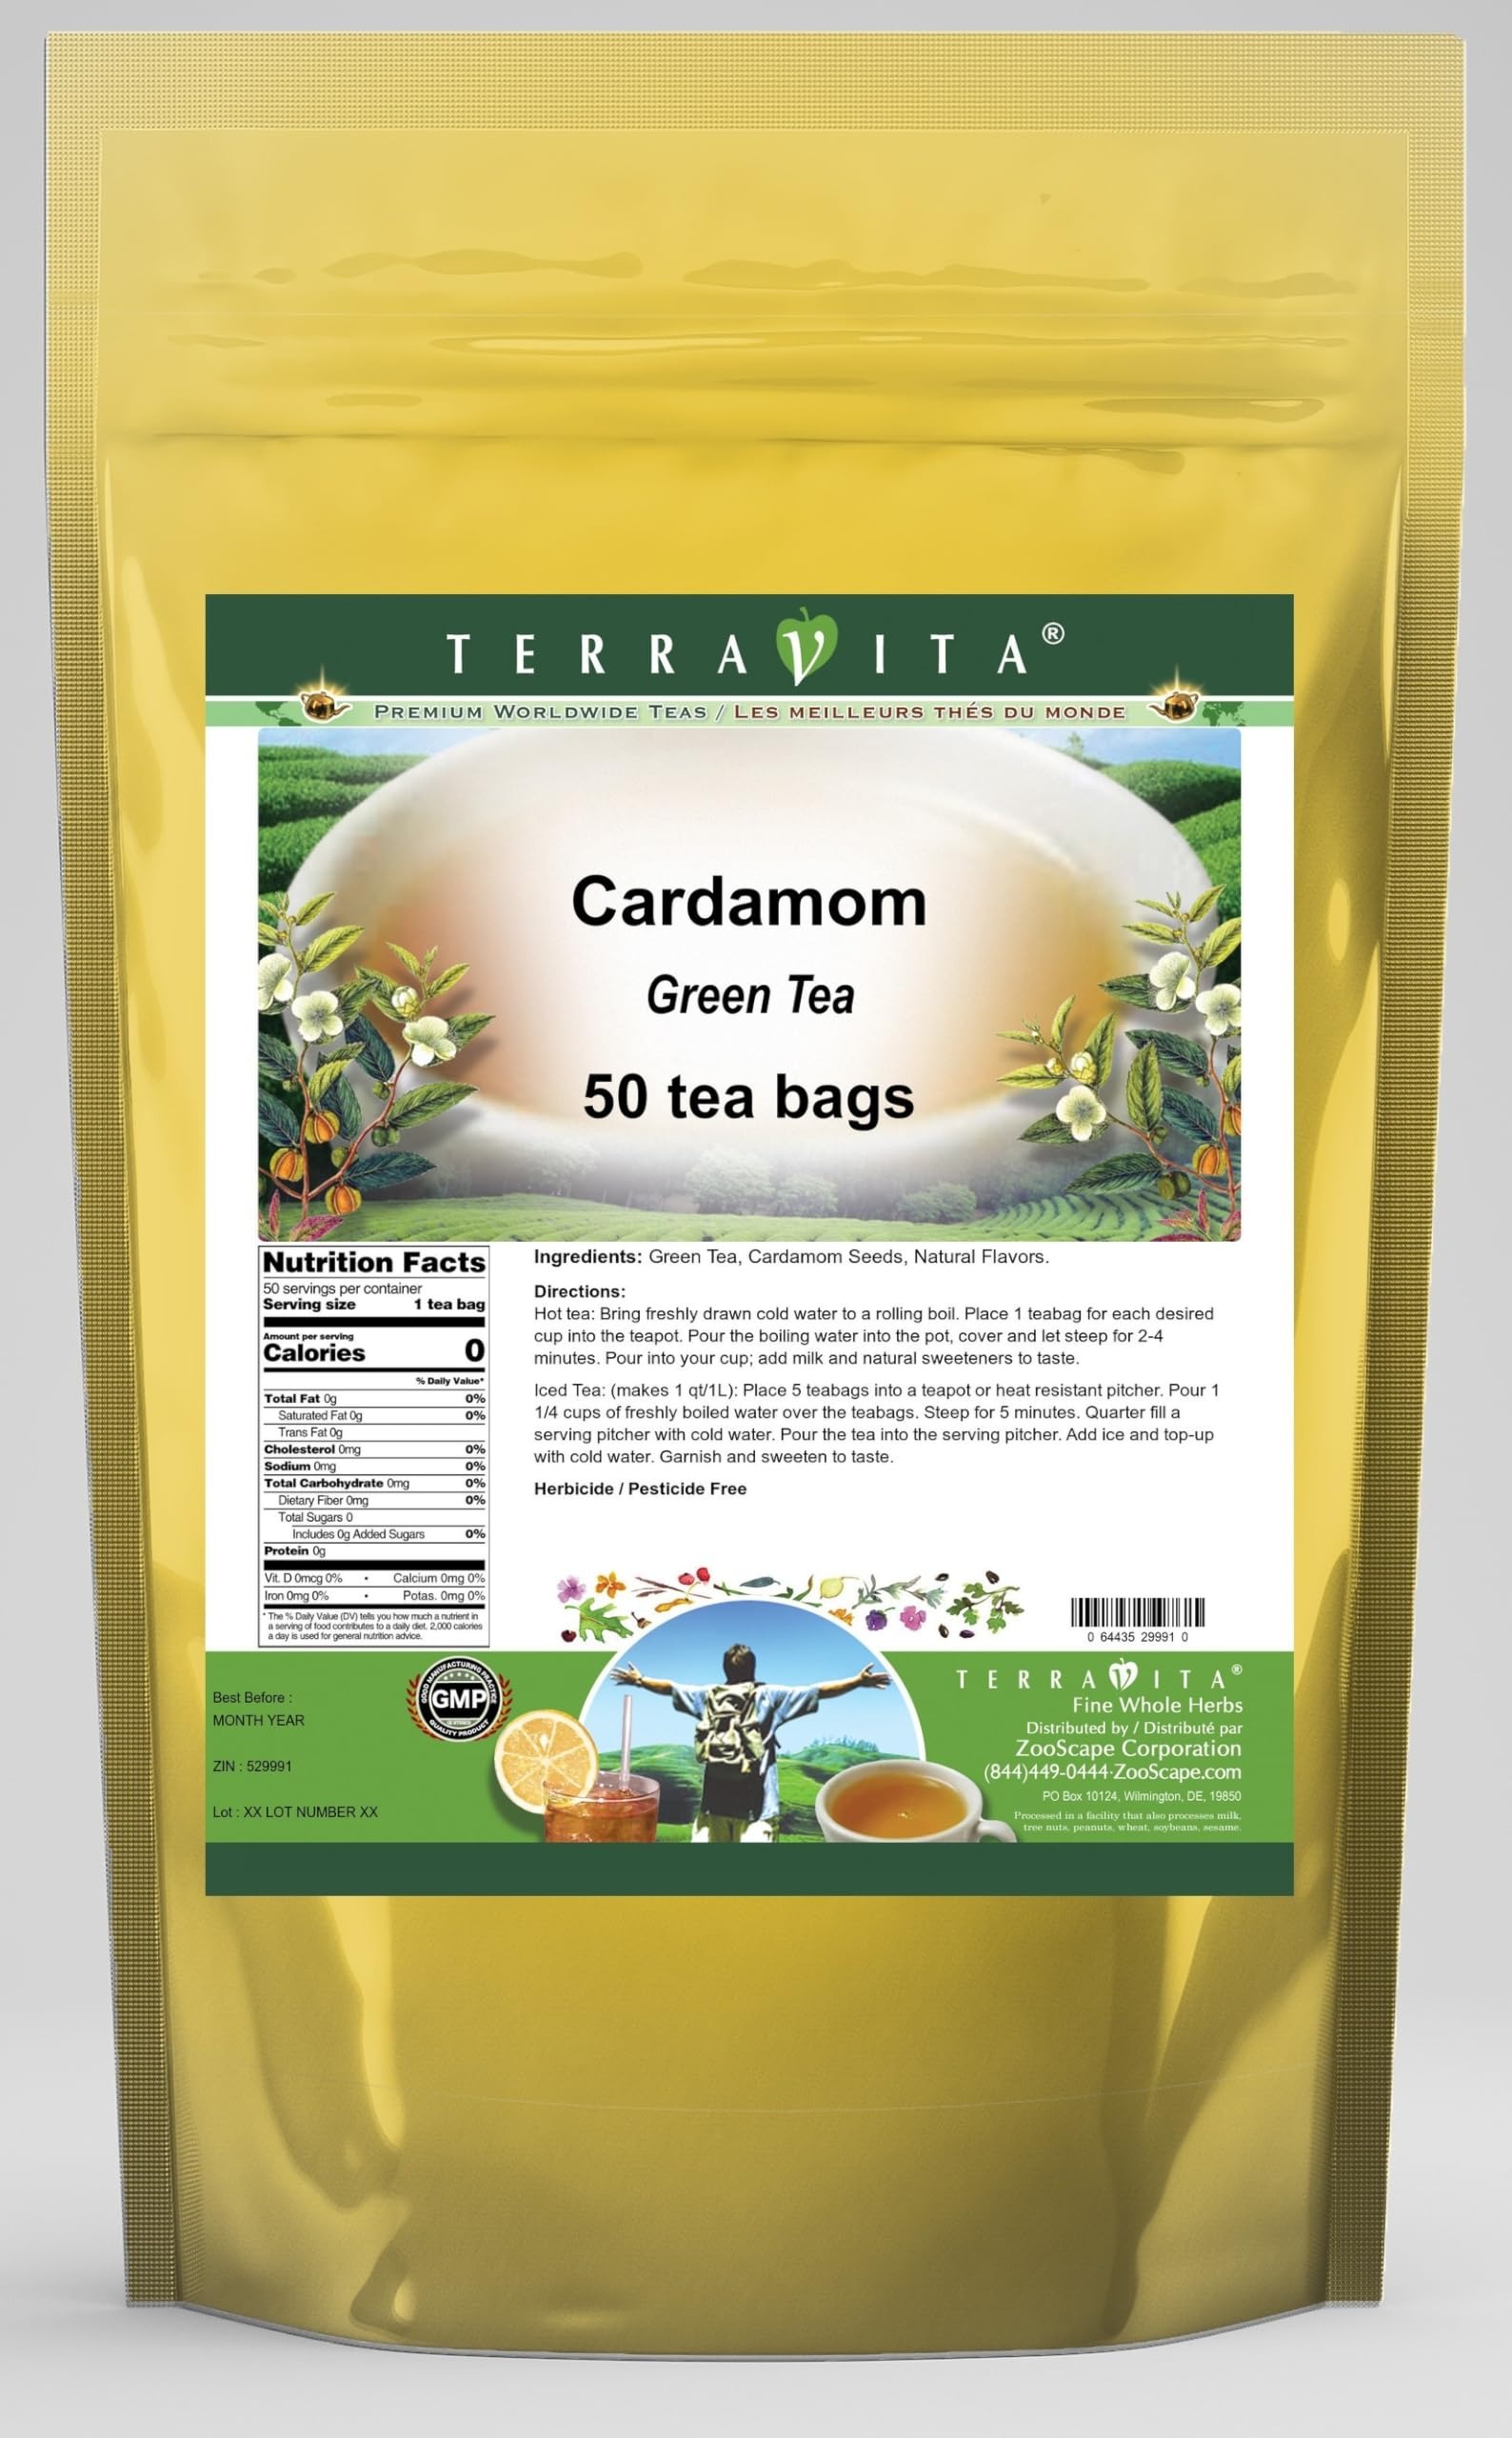
Item Name: Cardamom Green Tea (50 tea bags, ZIN: 529991)
Bullet Point 1: Our Cardamom Green Tea is a tasty flavored Green tea you will enjoy anytime! - Ingredients: Green tea, Cardamom Seed and natural cardamom flavor.
Bullet Point 2: No fillers.
Bullet Point 3: Manufacturer: TerraVita
Bullet Point 4: Size: 50 tea bags
Bullet Point 5: Green Tea Bags - Packed in a convenient upright pouch!
Product Description: Our Cardamom Green Tea is a tasty flavored Green tea you will enjoy anytime! - Ingredients: Green tea, Cardamom Seed and natural cardamom flavor. - Hot tea brewing method: Bring freshly drawn cold water to a rolling boil. Place 1 teabag for each desired cup into the teapot. Pour the boiling water into the pot, cover and let steep for 2-4 minutes. Pour into your cup; add milk and natural sweeteners to taste. - Iced tea brewing method: (to make 1 liter/quart): Place 5 teabags into a teapot or heat resistant pitcher. Pour 1 1/4 cups of freshly boiled water over the teabags. Steep for 5 minutes. Quarter fill a serving pitcher with cold water. Pour the tea into the serving pitcher. Add ice and top-up with cold water. Garnish and sweeten to taste. - TerraVita is an exclusive line of premium-quality, natural source products that use only the finest, purest and most potent ingredients found around the world. TerraVita is hallmarked by the highest possible standards of purity, potency, stability and freshness. All of our products are prepared with the highest elements of quality control, from raw materials through the entire manufacturing process, up to and including the moment that the bottles or bags are sealed for freshness and shipped out to you. Our highest possible standards are certified by independent laboratories and backed by our personal guarantee. - TerraVita exists to meet and ensure your family's health and wellness without the harmful effects of chemicals and health products. We strive to make all of our products affordable and reliable and are constantly searching the market to maintain our affordability and to look for new ways to serve you and the ones you love. TerraVita has become a trusted household name for many families and can bring you and yours the very
Value: 50.0
Unit: Count

Price: 20.27